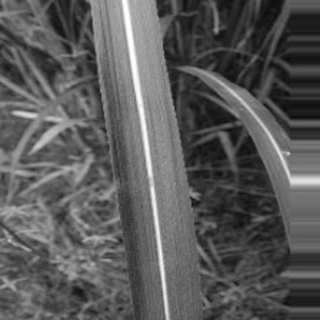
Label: sugarcane_bacterial_blight